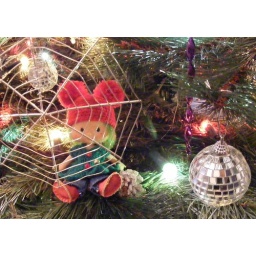
just cos she looks so cute in the tree :)